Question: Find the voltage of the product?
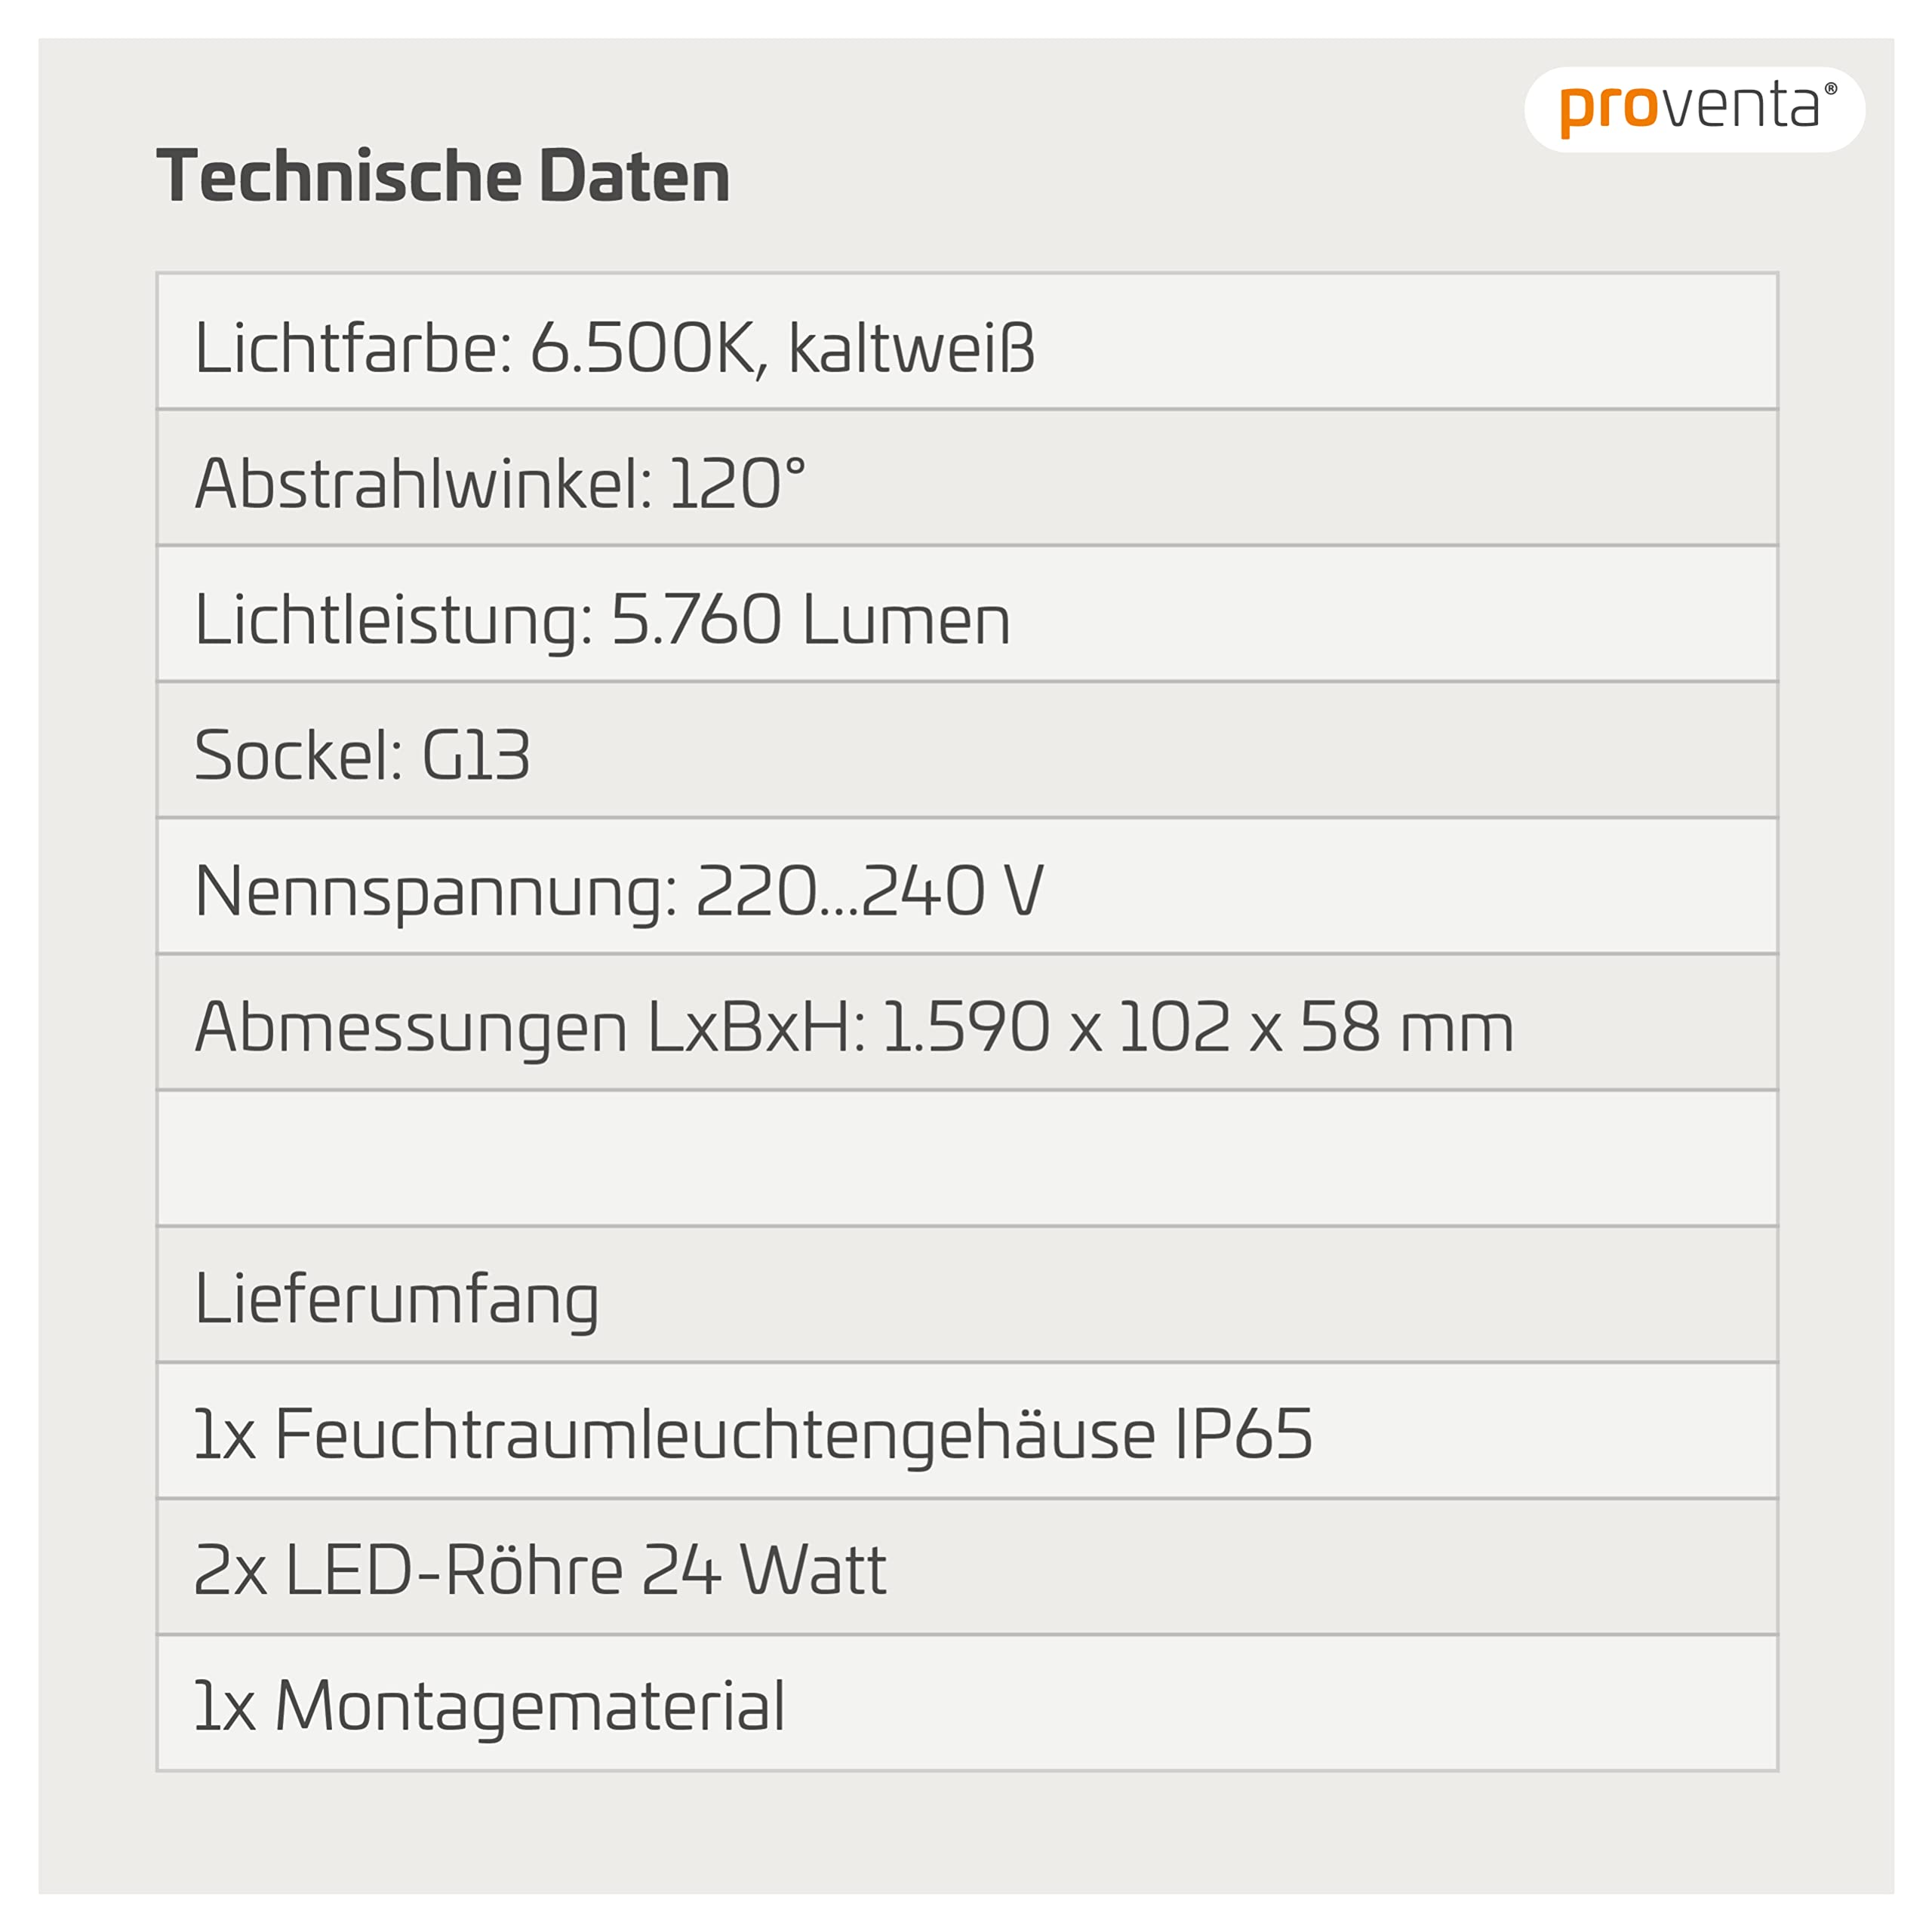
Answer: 240.0 volt